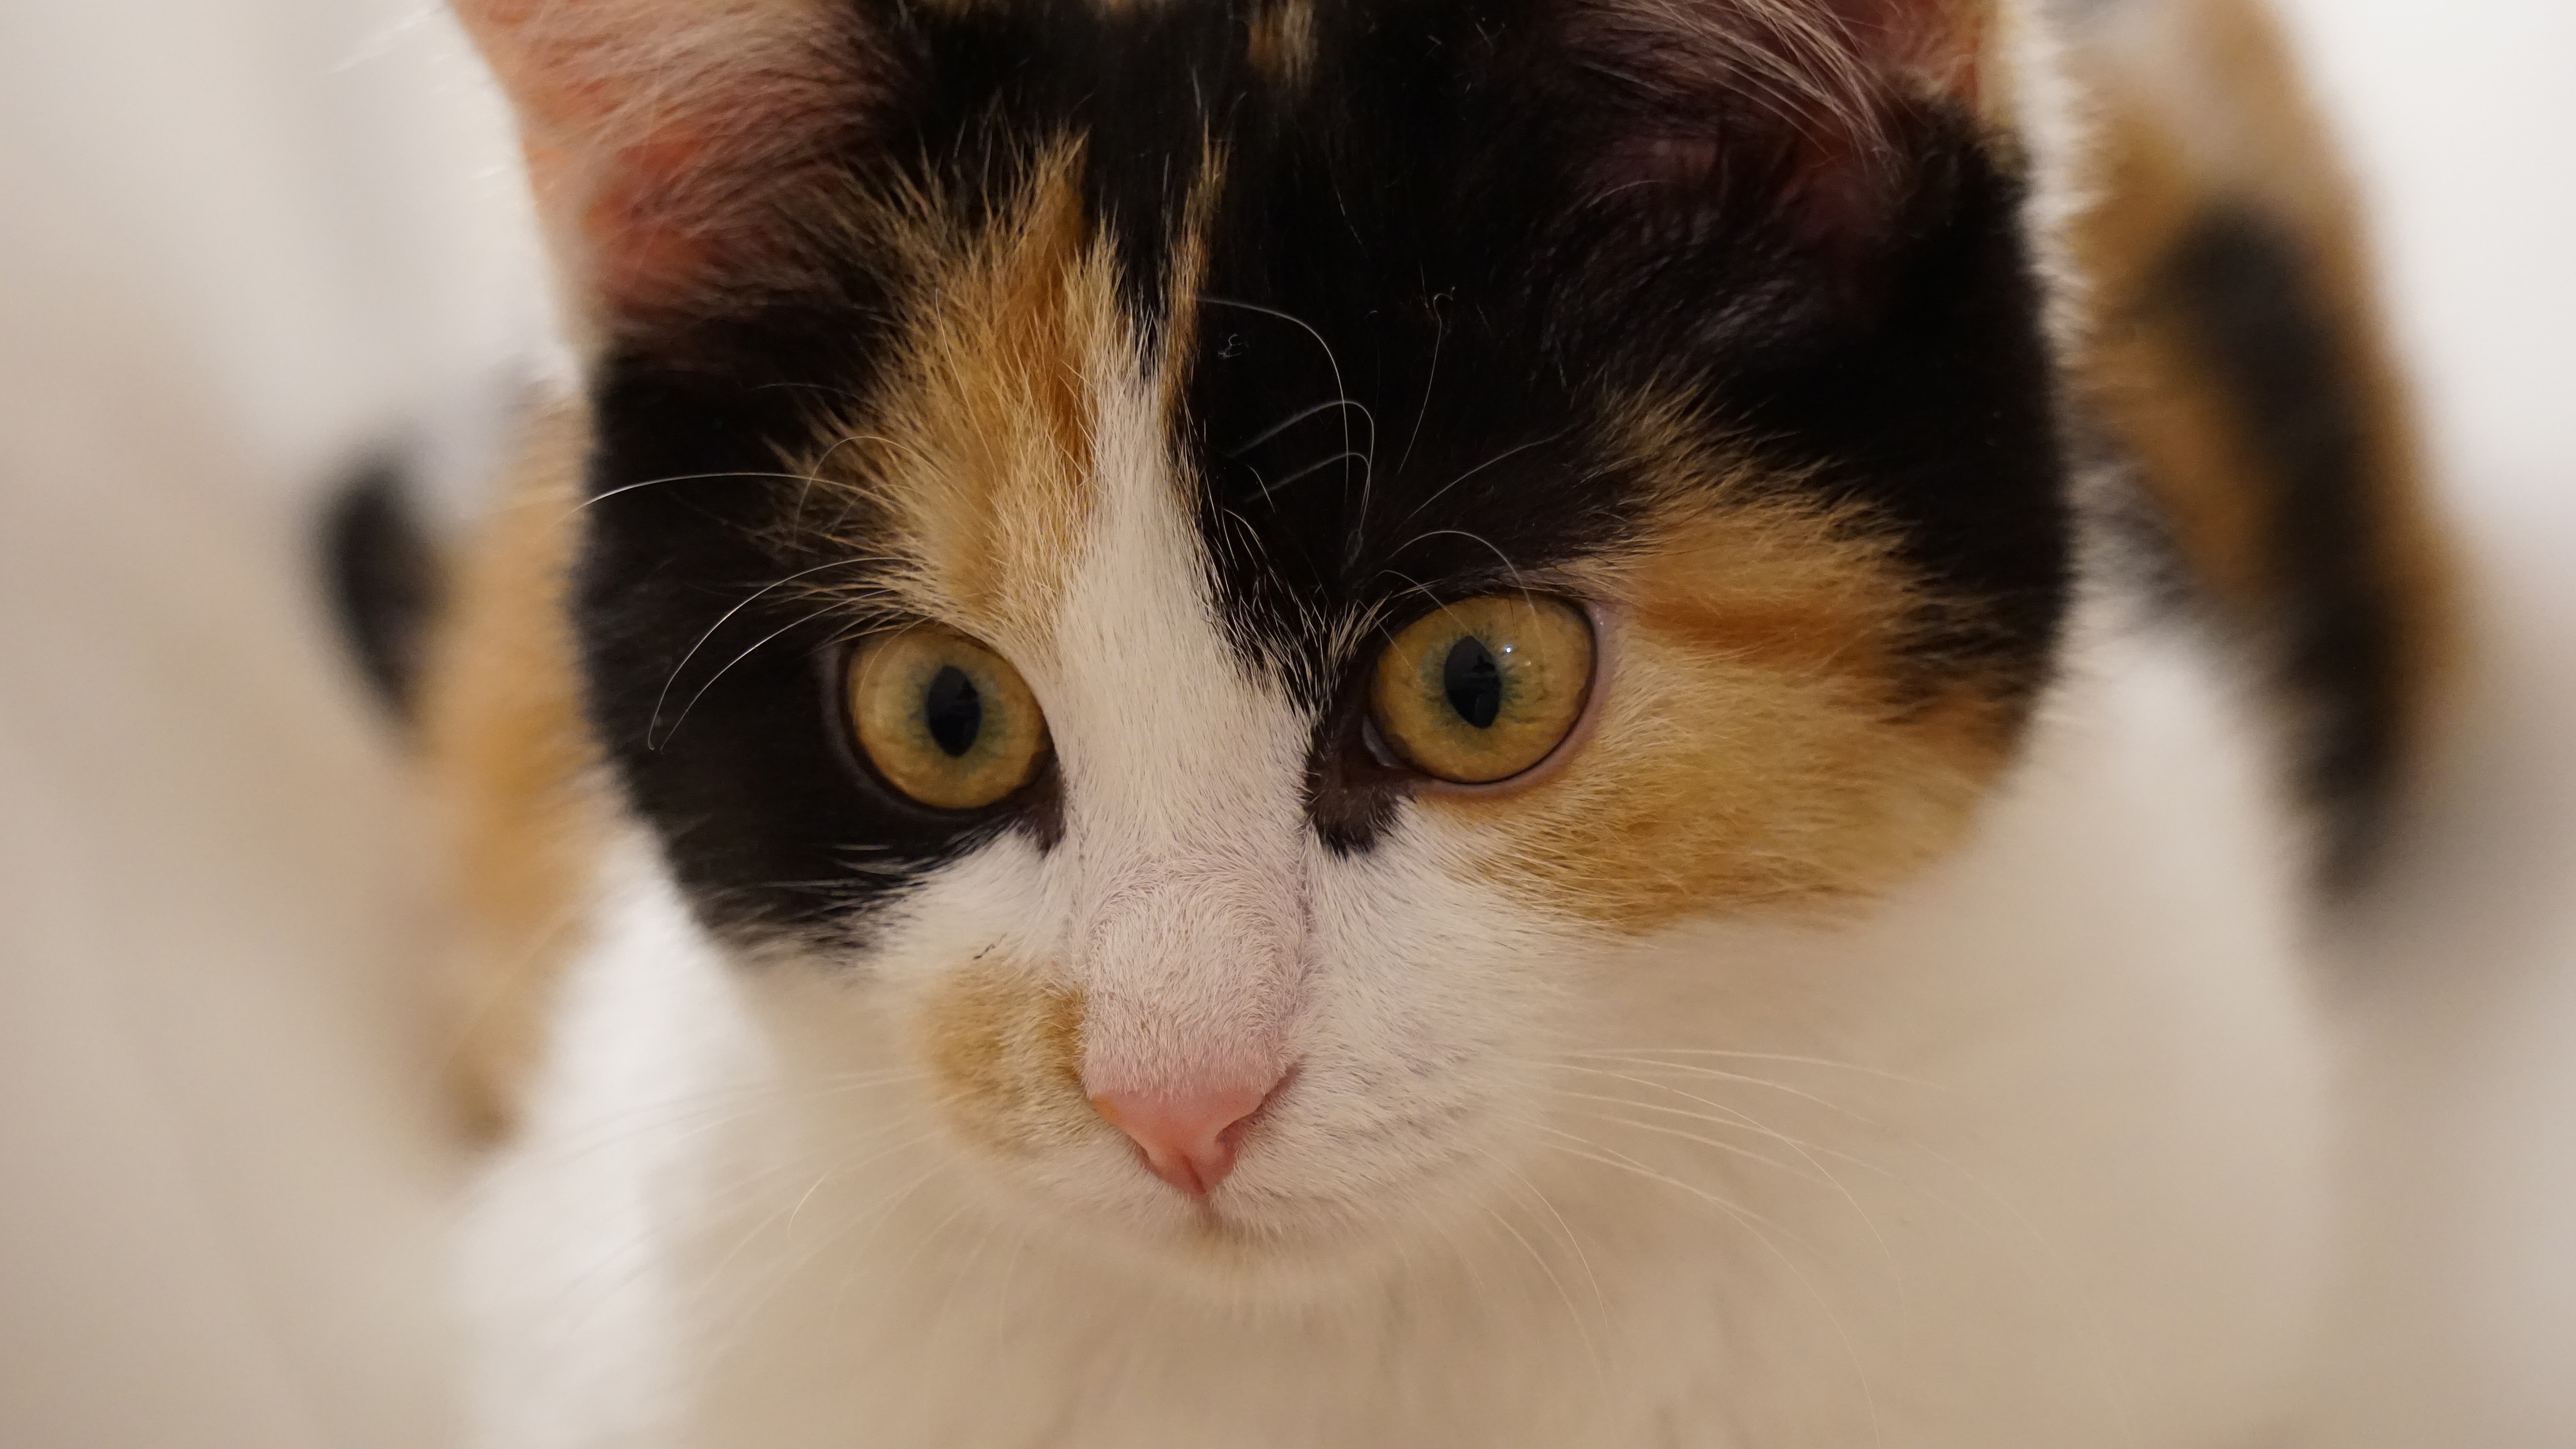
pet, portrait, kitten, cat, mammal, black, close up, face, nose, whiskers, eye, skin, vertebrate, organ, animal portrait, young cat, cat baby, small to medium sized cats, cat like mammal